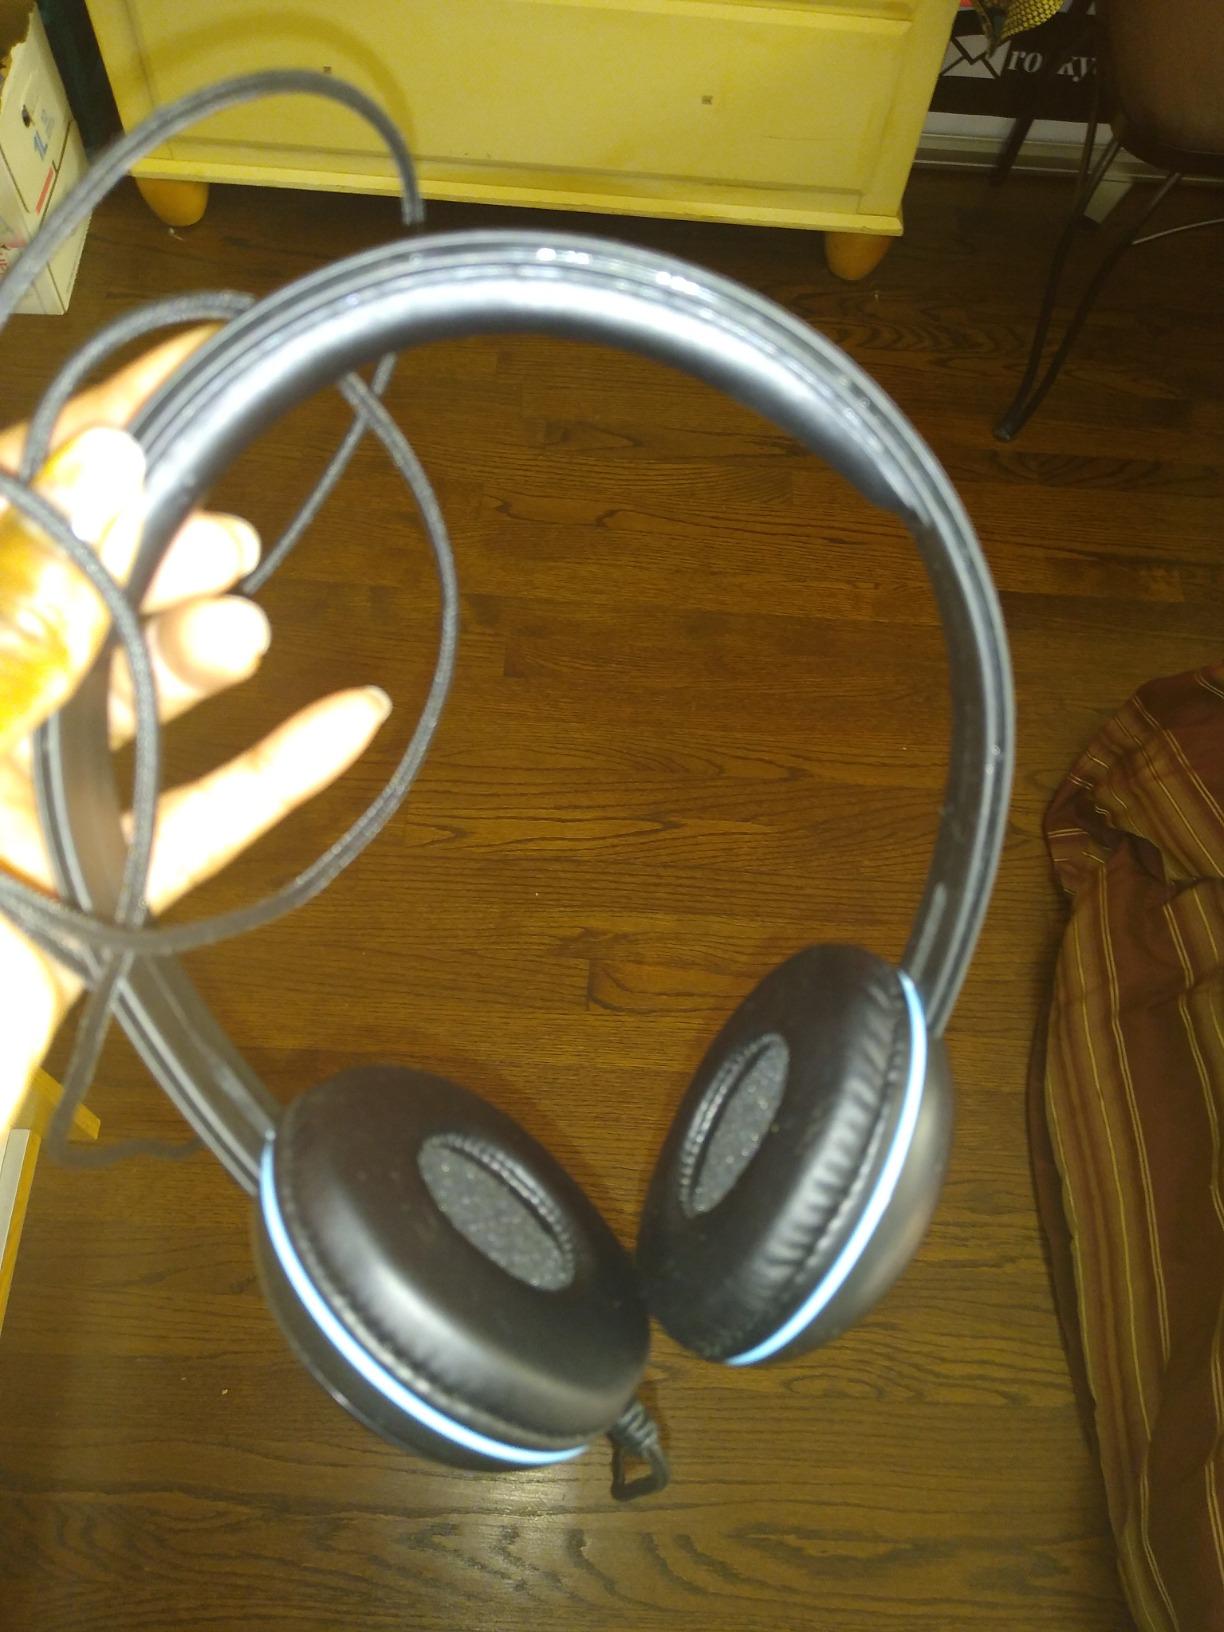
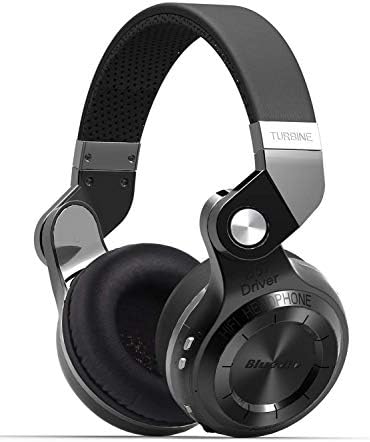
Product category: headphones
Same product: no